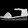
Label: Sandal